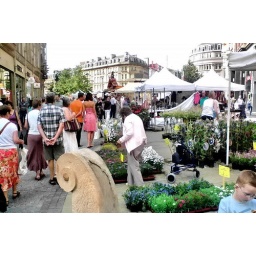
Continental market plant stall in Fargate